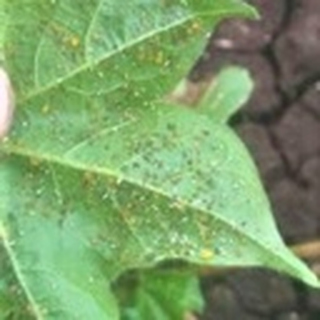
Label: cotton_aphids